Zune

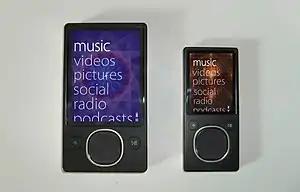
Zune 30/80/120 and Zune 4/8/16 menu system

Zune devices feature games developed using an early version of XNA Game Studio 3.0, released in May 2008, allowed developers to work on games for Zune devices.